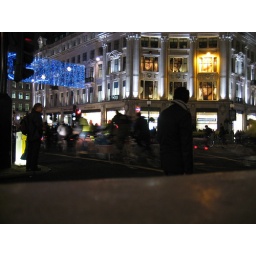
hundreds of bikes stopped in this intersection (Oxford street and some other street...) and blocked up all the traffic